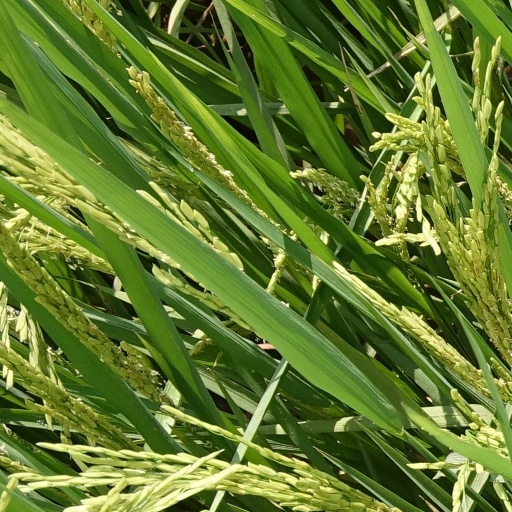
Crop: rice